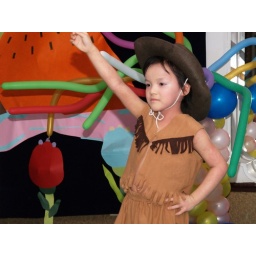
Jean acted as a cow boy in a show .